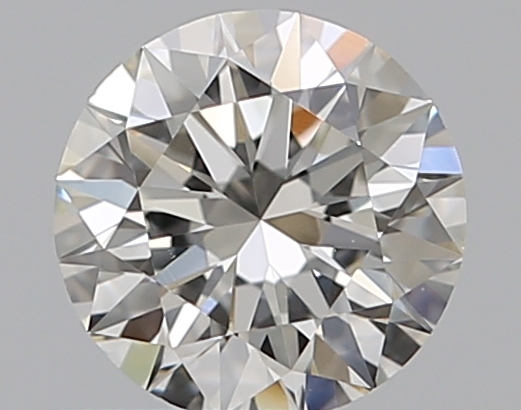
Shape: round
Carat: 0.52
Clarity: VVS1
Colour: H
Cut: EX
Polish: EX
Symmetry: EX
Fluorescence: M
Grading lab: GIA
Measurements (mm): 5.18 x 5.2 x 3.2